Rasual Butler

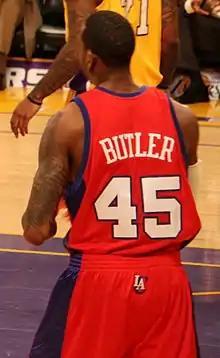
Butler with the Clippers in 2009

On August 12, 2009, the Los Angeles Clippers acquired Butler by trading a conditional 2016 second round draft pick. He was waived by the Clippers on February 28, 2011.